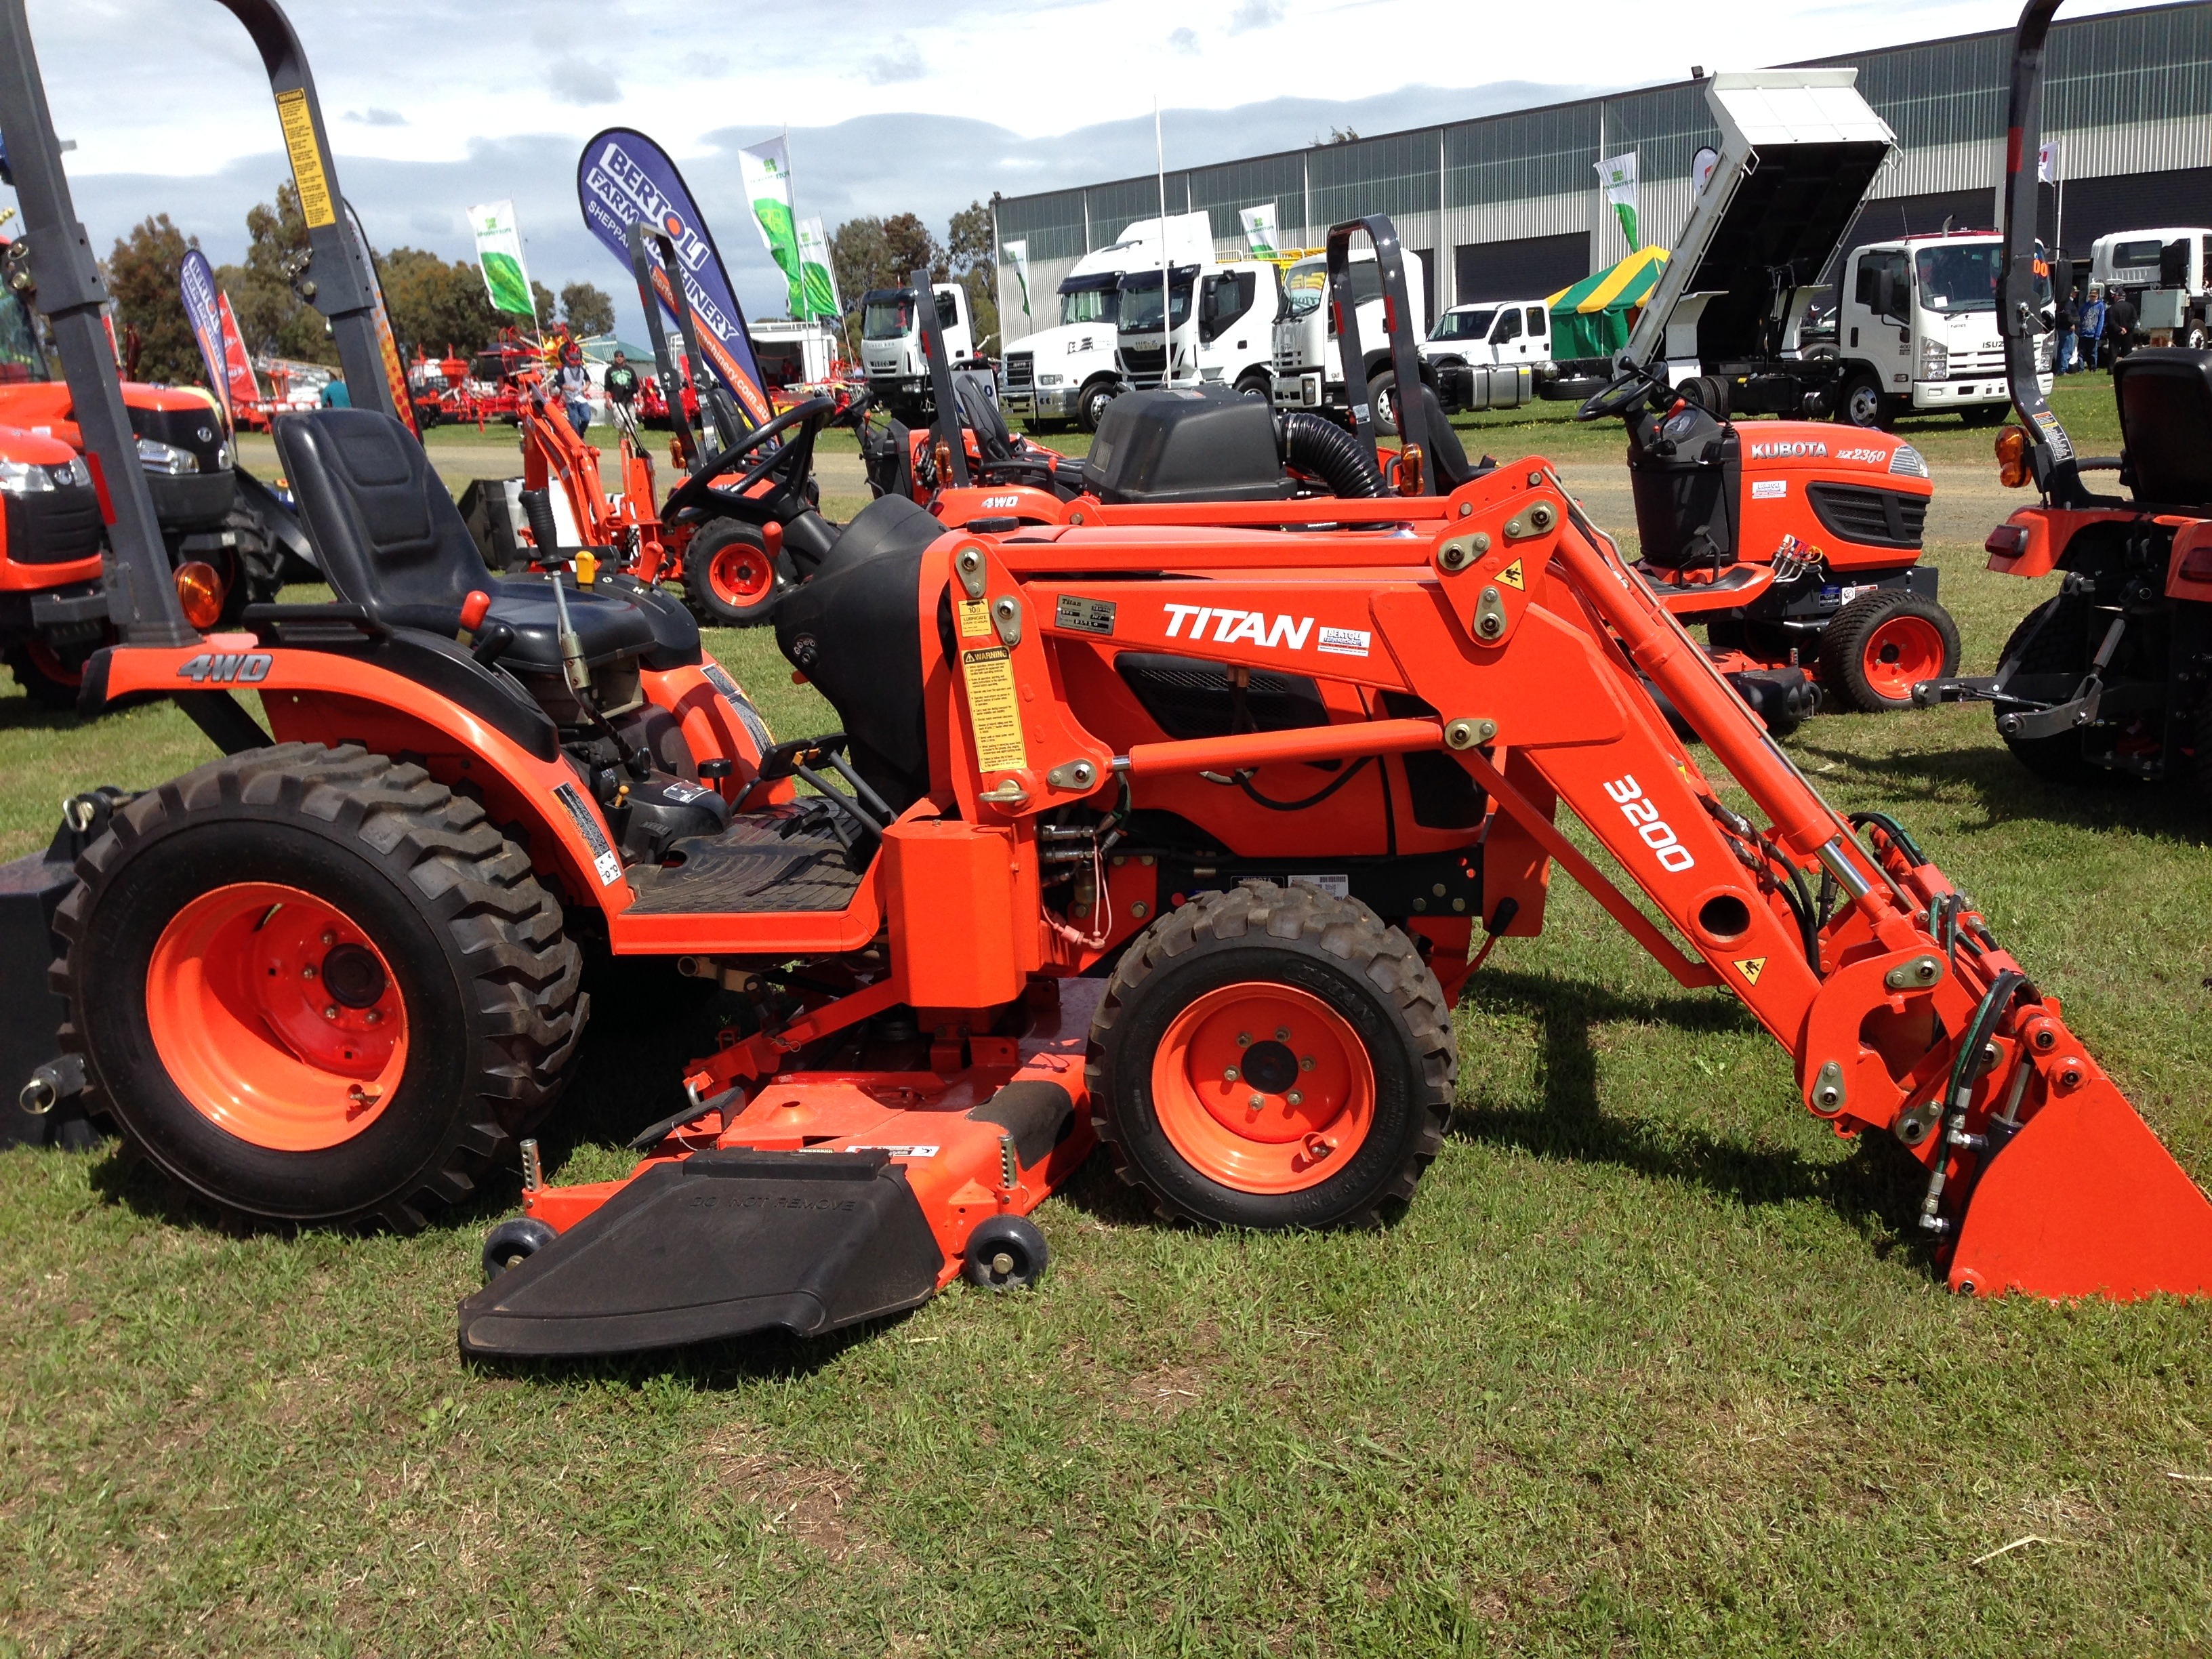
working, tractor, lawn, vehicle, equipment, machine, lawnmower, mower, agricultural machinery, land vehicle, post hole digger, tractor mower